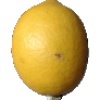
Label: lemon